U.S. Route 31 in Michigan

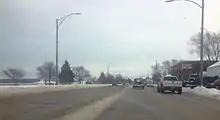
Photograph

US 31 runs due north through Northwest Michigan forest land bypassing Freesoil to the west. Northwest of that town, the highway crosses the Big Sable River before entering Manistee County. Across the county line, the trunkline runs northwesterly parallel to Manistee Lake as US 31 enters Manistee. The highway follows Cypress Street to a drawbridge over the Manistee River and then Cleveland Street on the northern side. As the trunkline rounds the northern shore of Manistee Lake, it passes the SS "City of Milwaukee", a car ferry preserved as a museum. From there, the highway runs northeasterly, intersecting the western end of M-55 (Caberfae Highway). Next to the Little River Casino, the highway intersects the southern end of M-22 (Orchard Highway), and the LMCT separates from US 31.